Four Souls (novel)

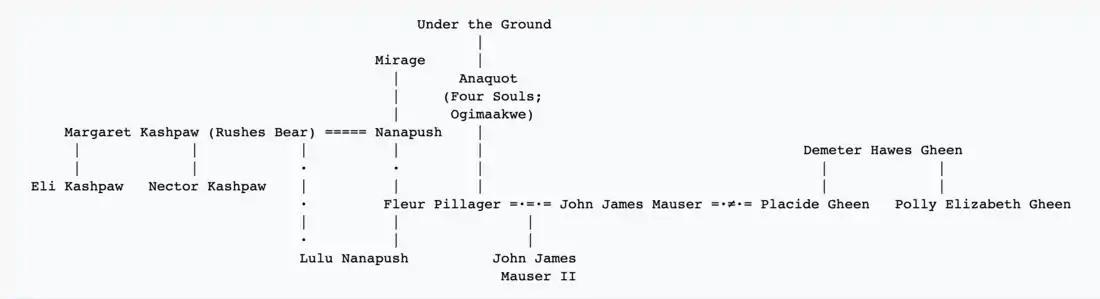

The events of the novel occur around the early 1900s on the fictional Ojibwe reservation of Little No Horse and the Minneapolis-Saint Paul area. The exact location of the reservation is unclear; however, it is presumed to be in North Dakota. Fleur leaves the reservation in North Dakota and follows train tracks to Minnesota to take revenge on the lumber baron, John James Mauser, who stole her land and razed the forest for lumber. There she lives in his newly built mansion on the outskirts of St. Paul while planning her revenge.